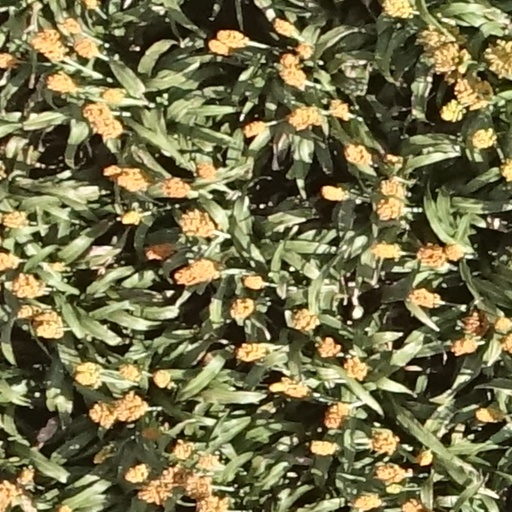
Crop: sorghum